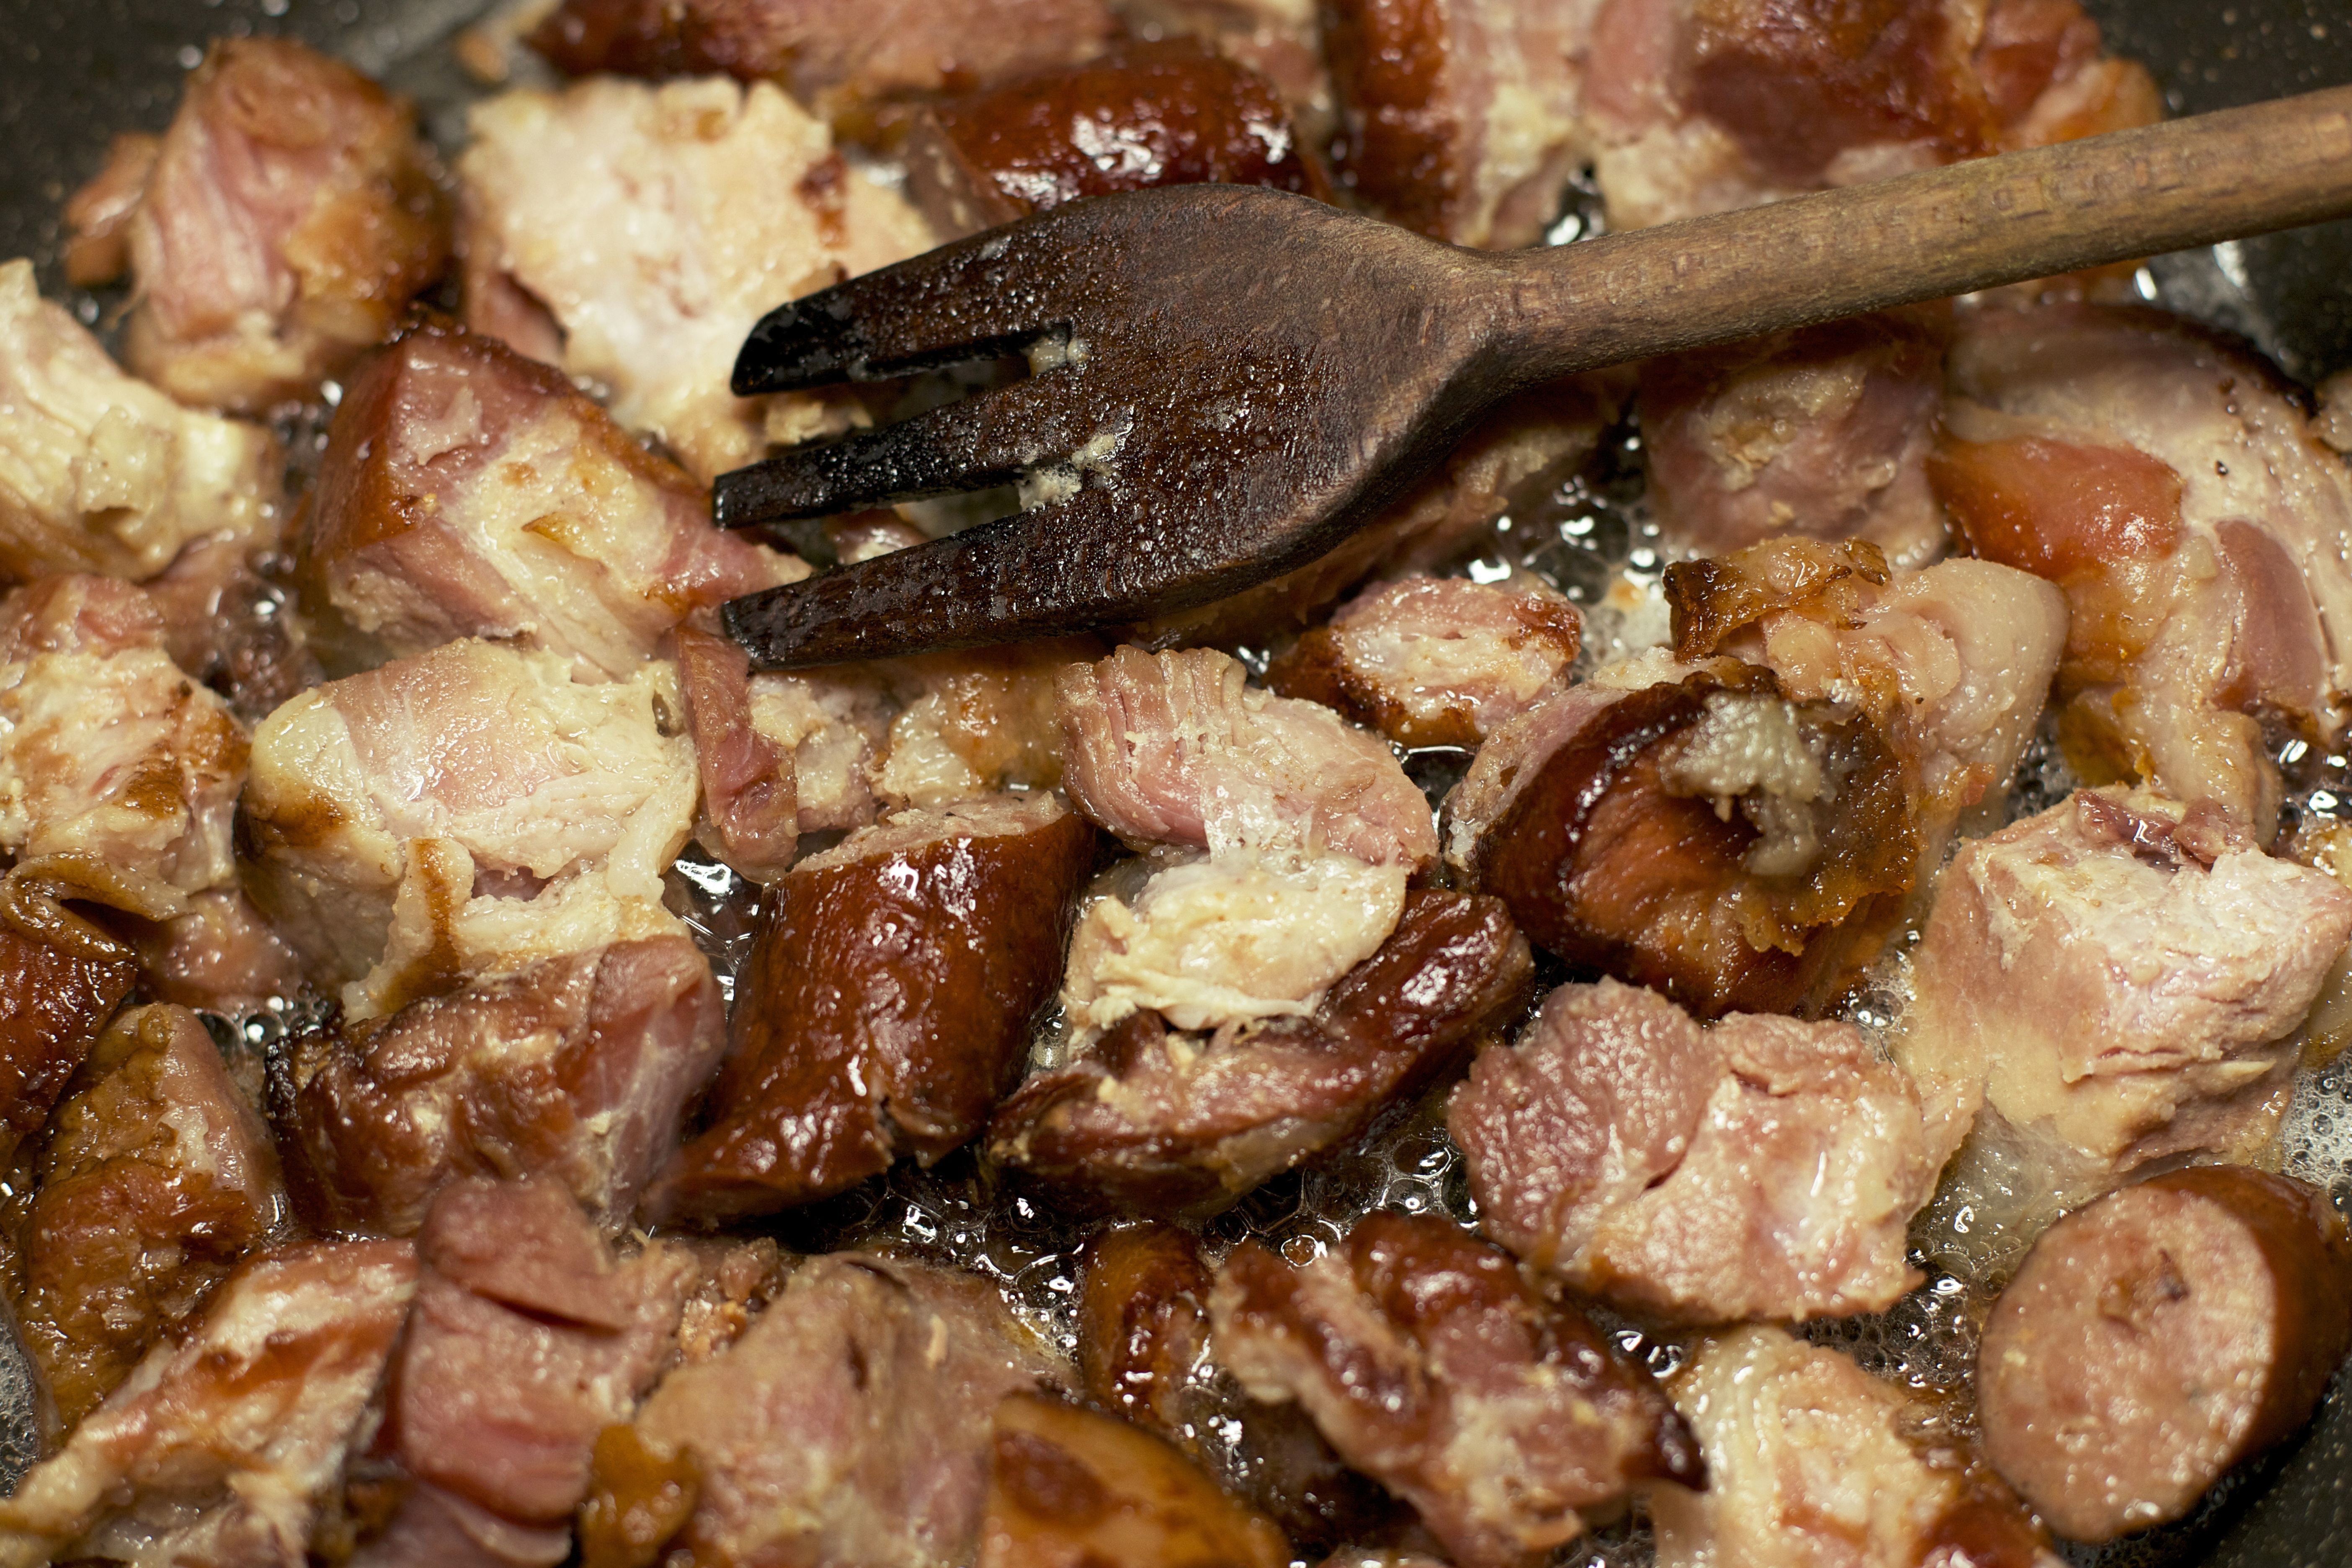
fork, dish, meal, food, cooking, produce, meat, pork, cuisine, chef, cook, roasting